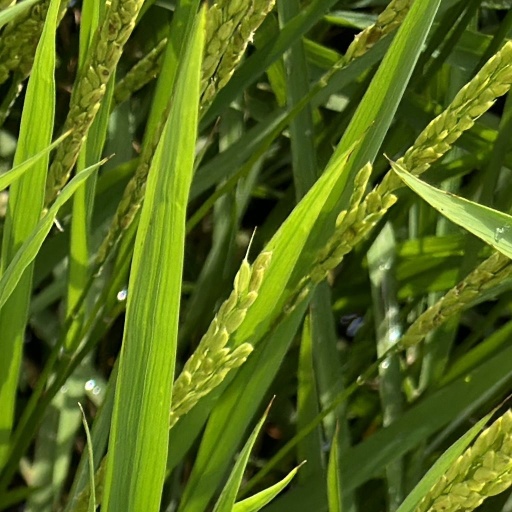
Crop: rice